Tameside Hippodrome

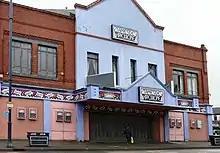
Tameside Hippodrome

Tameside Hippodrome is a 1262 seat theatre located in Ashton-under-Lyne, Greater Manchester, England.